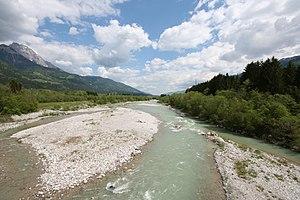
La Gail est une rivière autrichienne qui coule au sud du pays dans le land de Carinthie et les Préalpes orientales méridionales. Elle est un affluent en rive droite de la Drave.